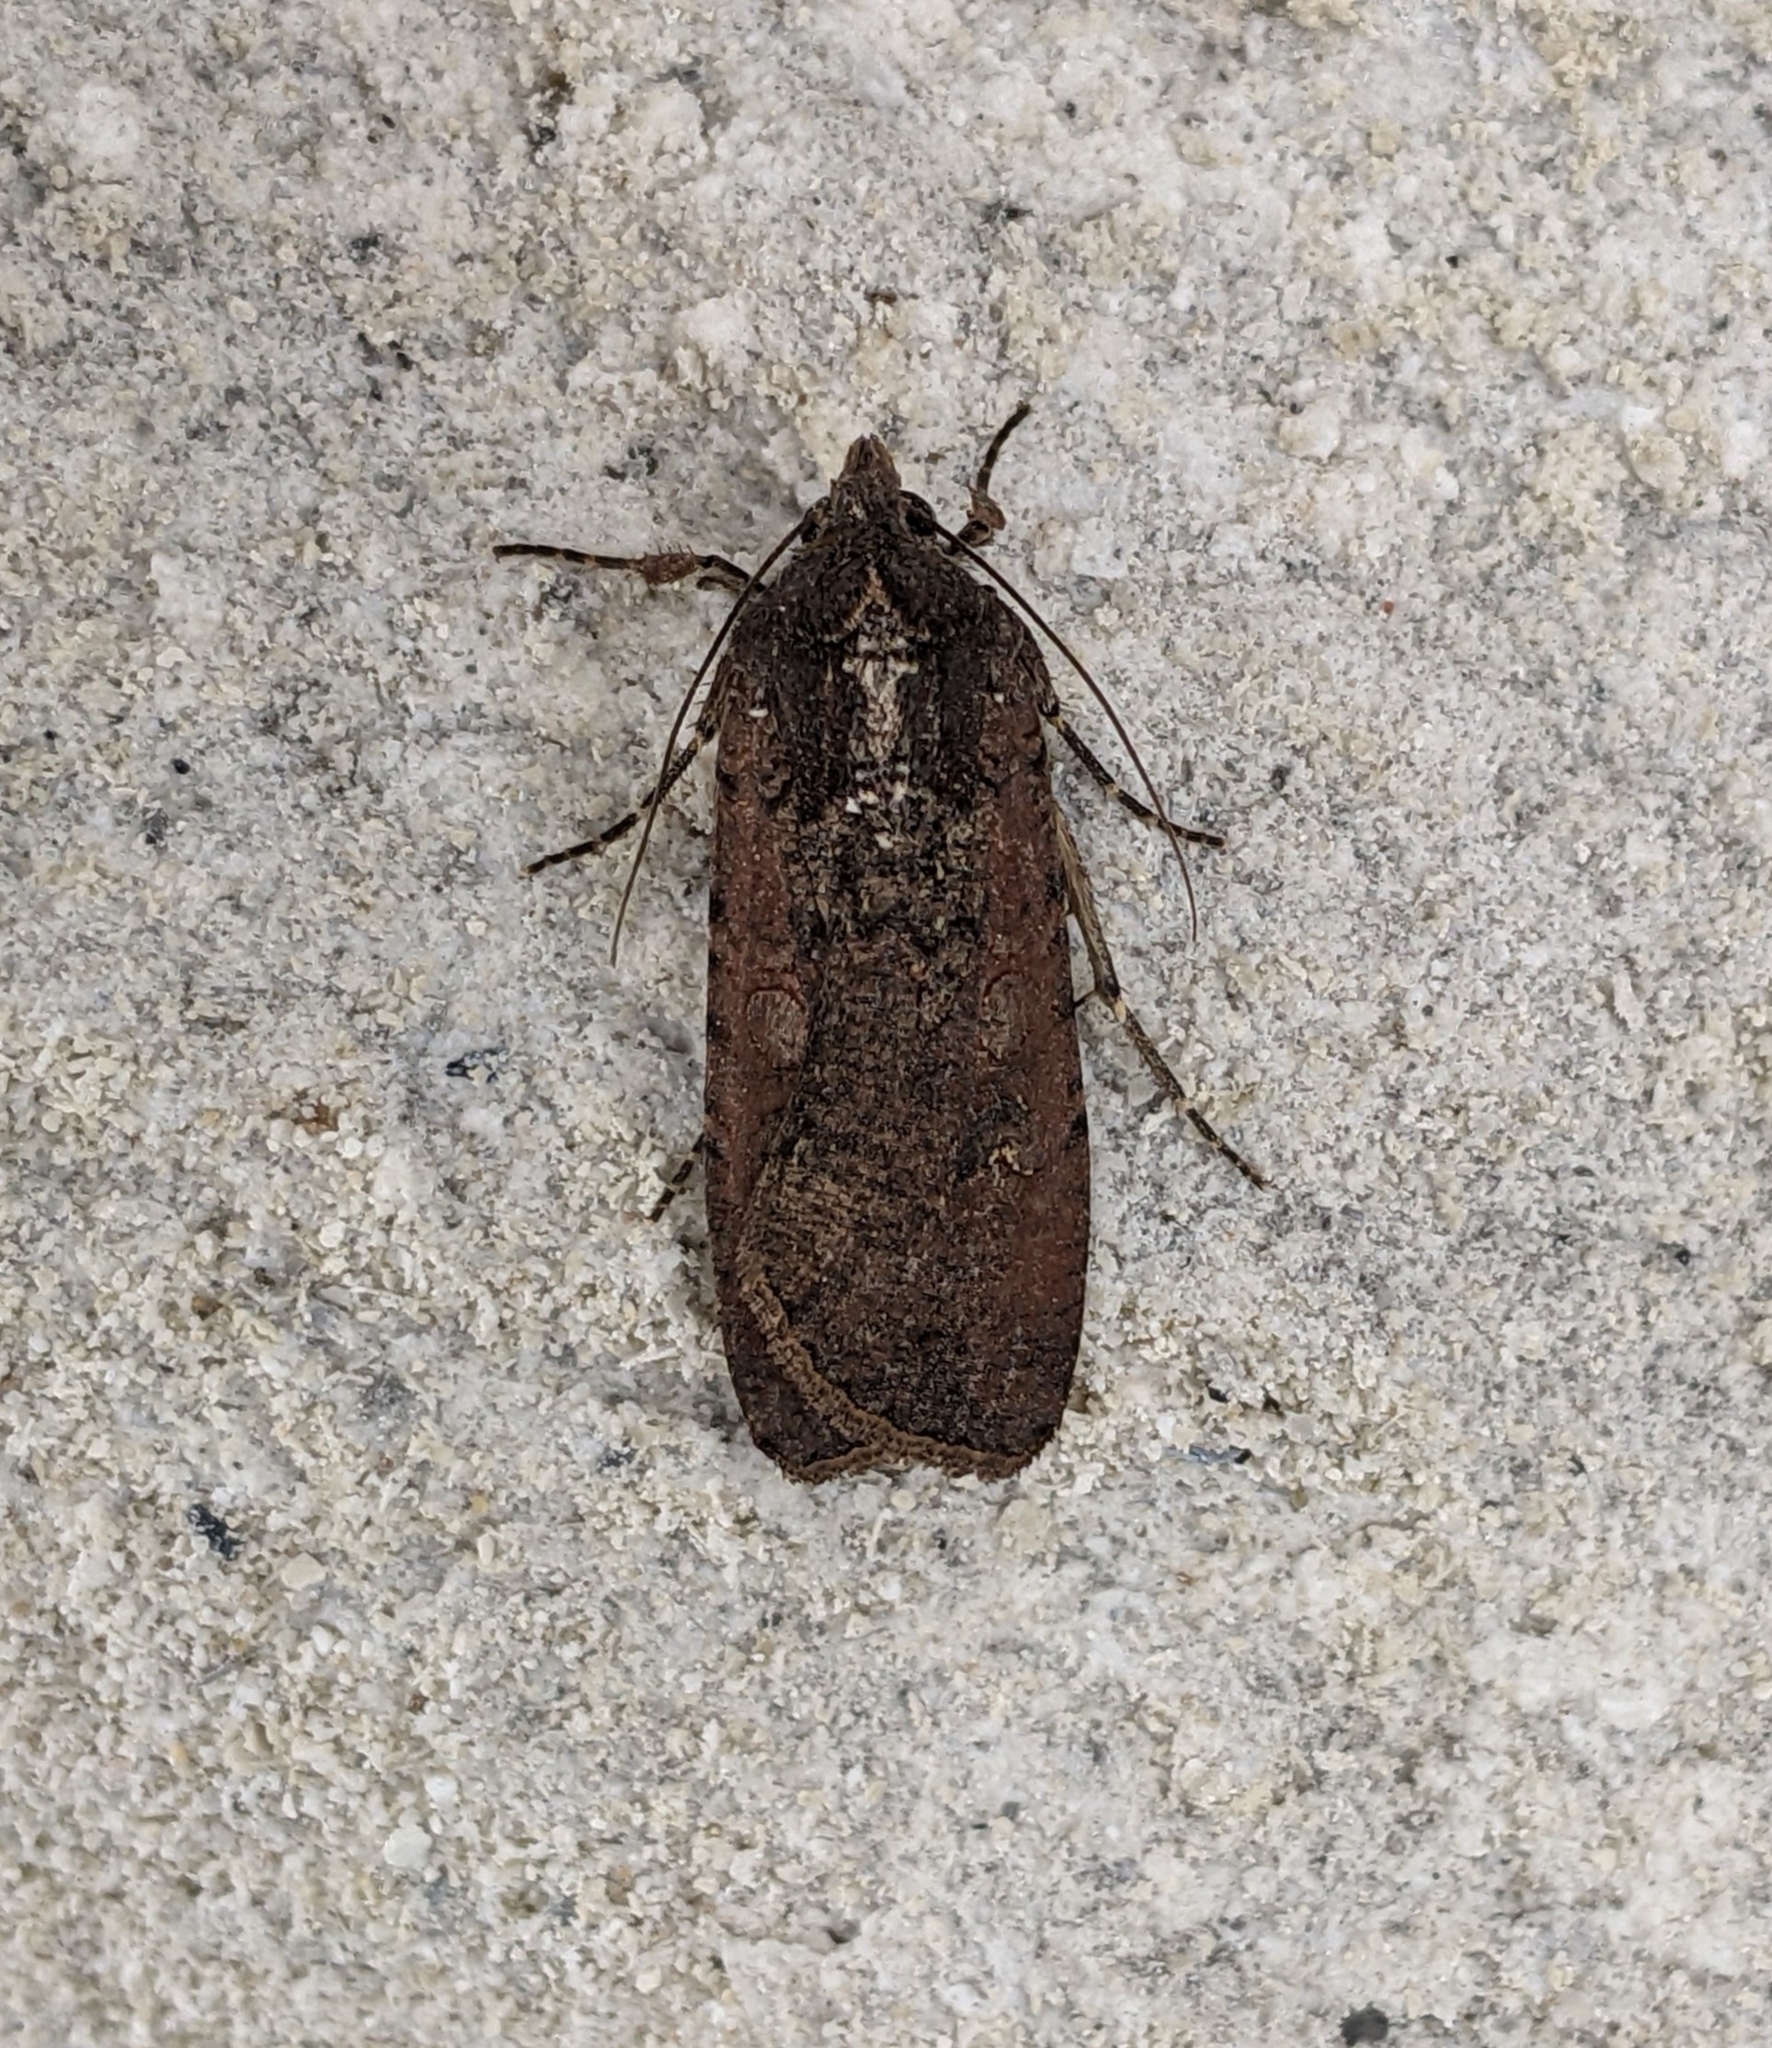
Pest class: cutworms